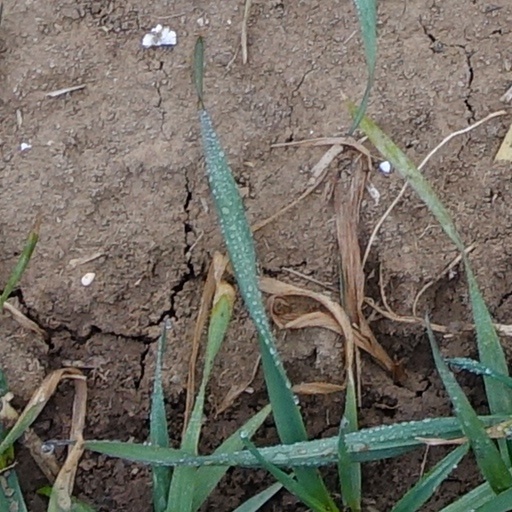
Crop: wheat